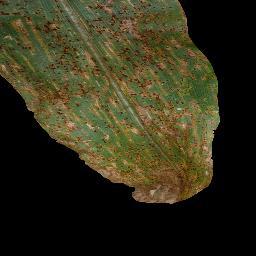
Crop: corn
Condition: (maize)_common_rust